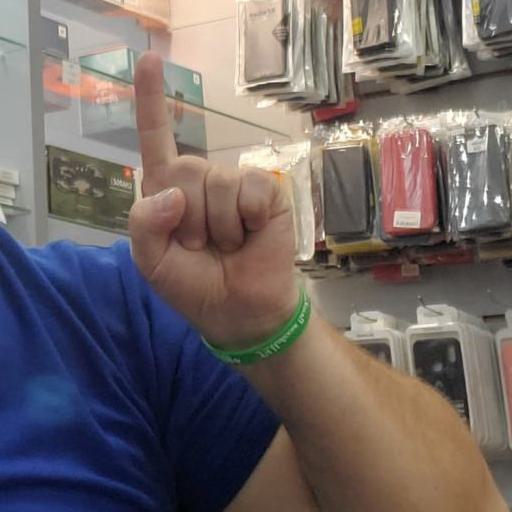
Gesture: one